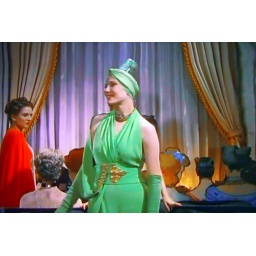
the color sequence was in the middle of 1939's black and white The Women.